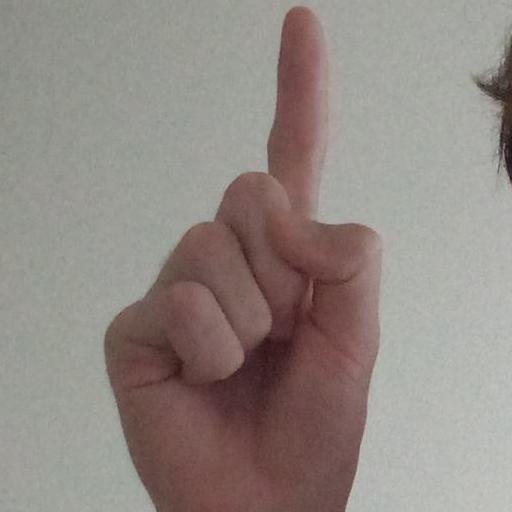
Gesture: one